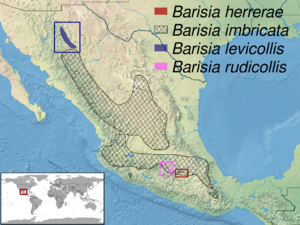
Barisia est un genre de sauriens de la famille des Anguidae.